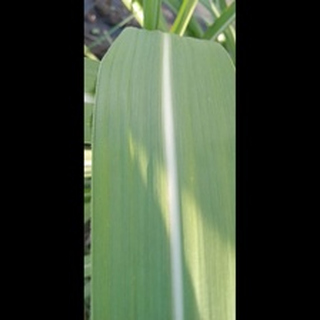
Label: healthy_sugarcane